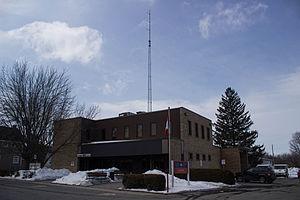
Édifice abritant Postes Canada et la radio CFID 103,7 à Acton Vale
Acton Vale est une ville située dans la MRC d'Acton en Montérégie, au Québec, au Canada. La municipalité est membre de la Fédération des Villages-relais du Québec.